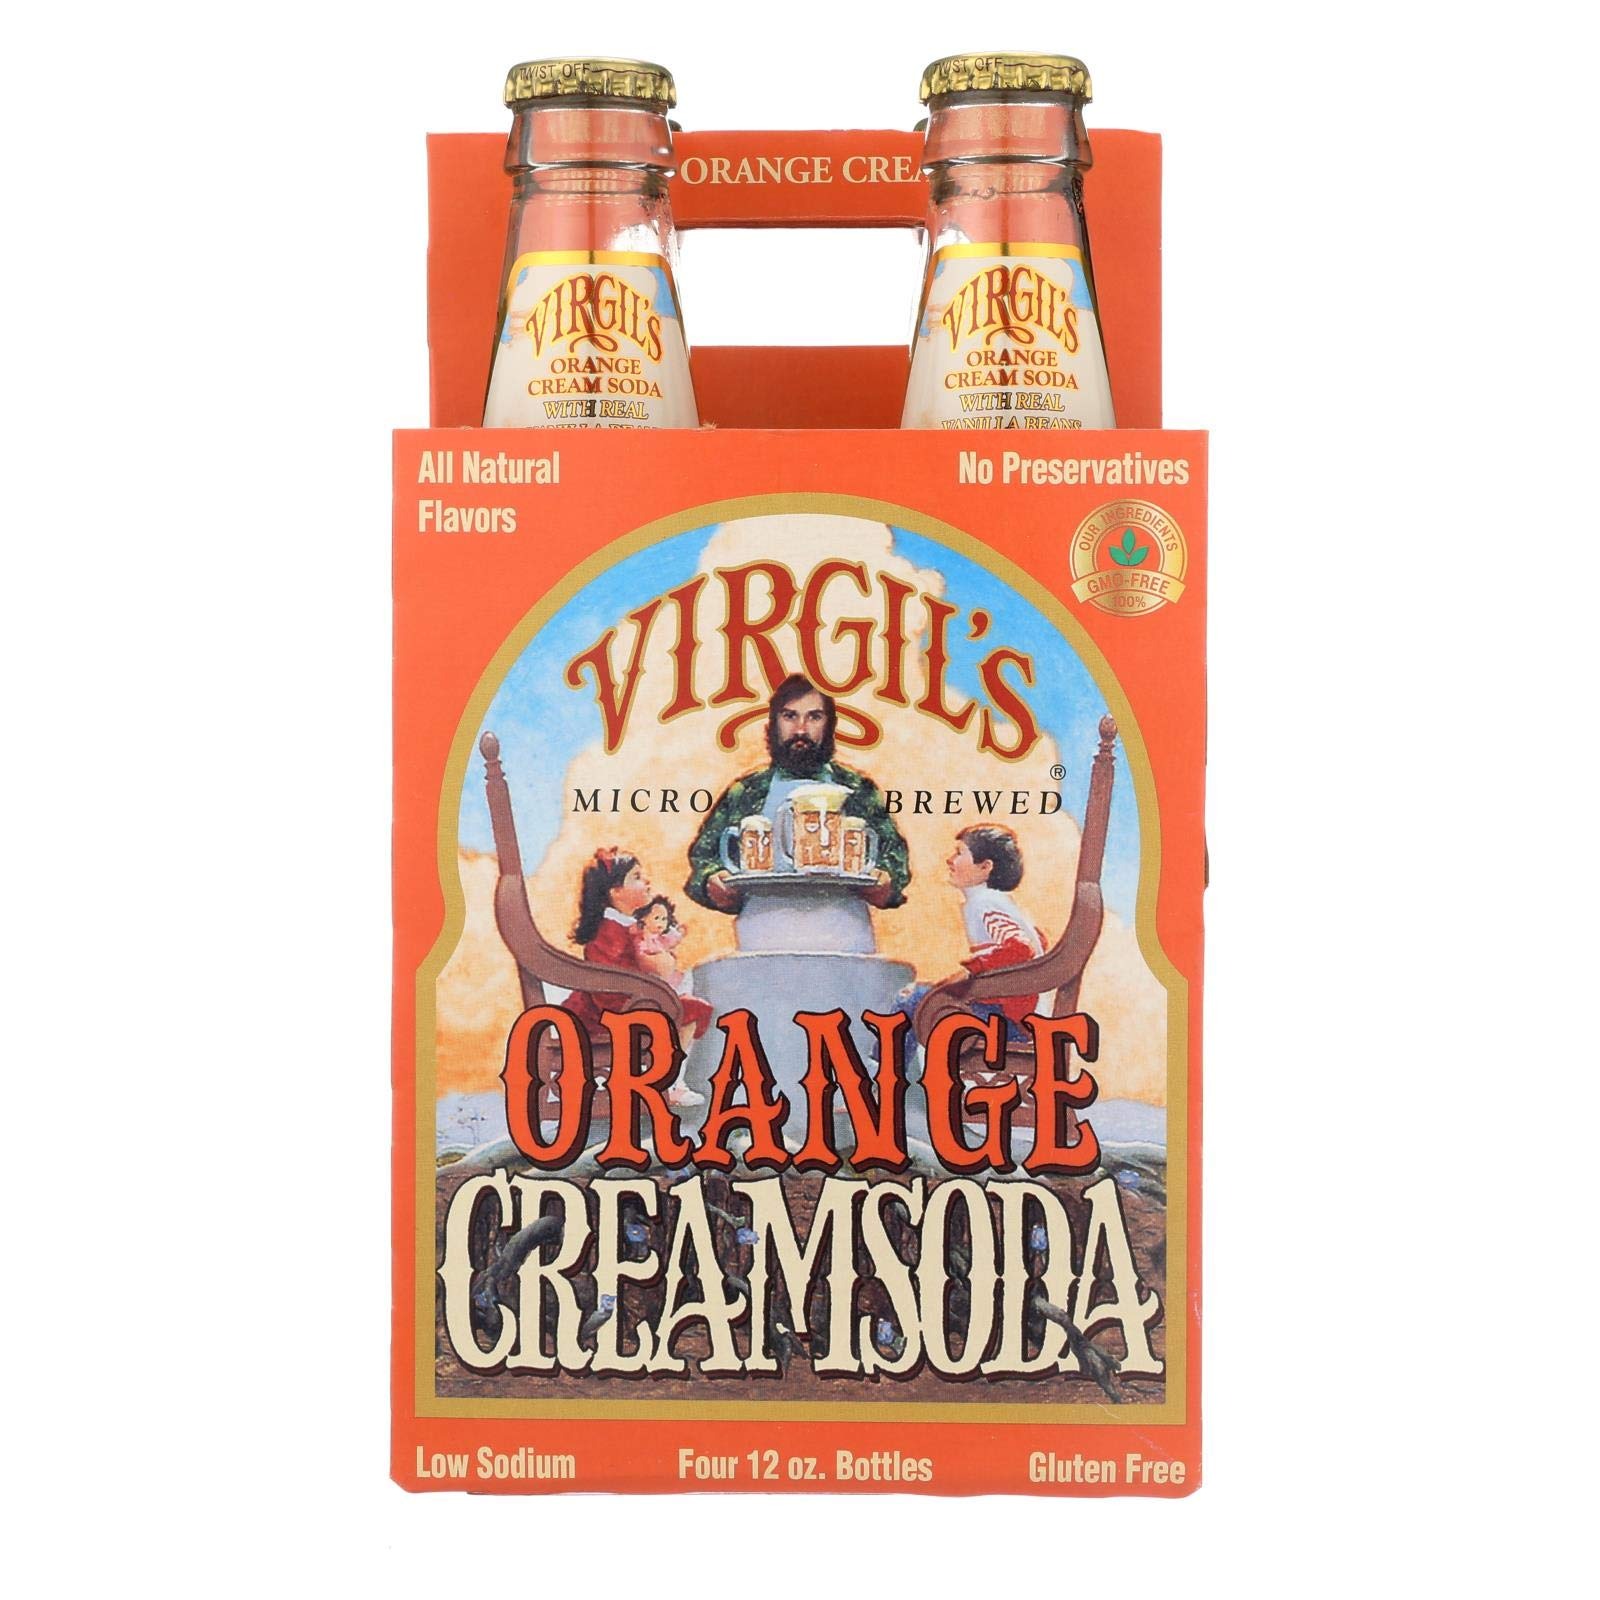
Item Name: Virgil's Rootbeer Cream Soda - Orange Cream - Case of 6 - 12 Fl oz.
Value: 72.0
Unit: Fl Oz

Price: 98.39